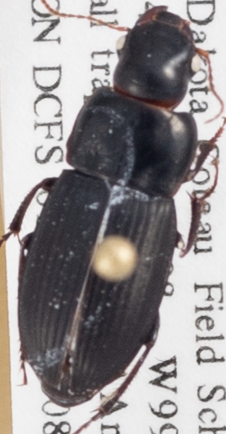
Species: Harpalus somnulentus
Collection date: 2018-08-21
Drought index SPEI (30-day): -0.36
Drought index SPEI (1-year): -0.492
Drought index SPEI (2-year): -0.54